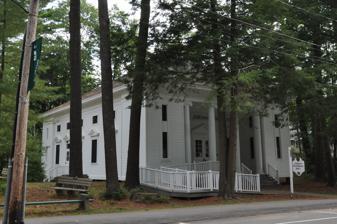
Building: Ocean Park Historic Buildings
Country: United States of America
Year built: 1882
Historic district in Maine, United States United States historic place Ocean Park Historic Buildings U.S. National Register of Historic Places U.S. Historic district B.C. Jordan Hall Show map of Maine Show map of the United States Location Temple Ave., Ocean Park, Maine Coordinates 43°30′20″N 70°23′22″W / 43.50556°N 70.38944°W / 43.50556; -70.38944 Area 2 acres (0.81 ha) Built 1882 ( 1882 ) Architectural style Classical Revival NRHP reference No. 82000796 Added to NRHP March 2, 1982 The Ocean Park Historic Buildings are a group of four religious community structures in the center of the Ocean Park area of Old Orchard Beach, Maine .  Also known as Temple Square , they form the heart of the summer camp meeting established in 1881.  The buildings include The Temple , one of the only octagonal church buildings in the state.  The buildings were listed as a historic district on the National Register of Historic Places in 1982. Description and history The idea for the Ocean Park camp meeting arose during an 1880 meeting of Free Will Baptists at Weirs Beach, New Hampshire , a resort area on Lake Winnipesaukee in central New Hampshire .  An association was formed, land was purchased in Saco, Maine (later separated as part of Old Orchard Beach), and the first building of the institution, The Temple, soon followed. Between then and 1915 three additional buildings were added on either side of that one, on land in the development reserved by the association for its buildings. The four buildings are described here from west to east. The "Bell Tower" Porter Hall, built in 1902, is a fine example of Greek Revival architecture.  It has a colonnaded temple front, matchboard siding, and gable roof.  Four Corinthian columns support a frieze with words "Hall in the Grove", above which the fully pedimented gable end has the words "Porter Hall" above a lamp motif.  The facade is three bays wide, with a center double-door flanked by sash windows.  This building houses the association's library and research facilities. The Temple is a large octagonal structure, two stories in height, with a hip roof topped at the center by a cupola.  At the front of the building a two-story gabled vestibule projects, with the main entrance on the first floor and a double window on the second.  The east and west facades are three bays wide, with a center projecting section.  The north facade has a storage area projecting from it; the other sides have two windows each.  The interior of the hall is a large open space, with a platform at the north wall.  Original chairs and pews are still in use. Just east of the Temple stands a square structure known as the Bell Tower, built in 1882.  This is a gazebo-like structure, with a deck accessed by a flight of steps, and a roof with decorated sides that resemble clock faces. The B. C. Jordan Memorial Hall, built in 1915, forms the eastern end of the group.  It is a two-story wood frame structure, with clapboard siding.  Its entrance is recessed behind a colonnade of four smooth Doric columns.  The building entrances (the main one on the west side and a secondary one on the north side) are capped by gabled pediments, a detail repeated on first floor windows. See also Wikimedia Commons has media related to Ocean Park Historic Buildings . National Register of Historic Places listings in York County, Maine References